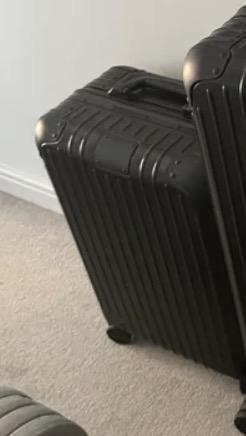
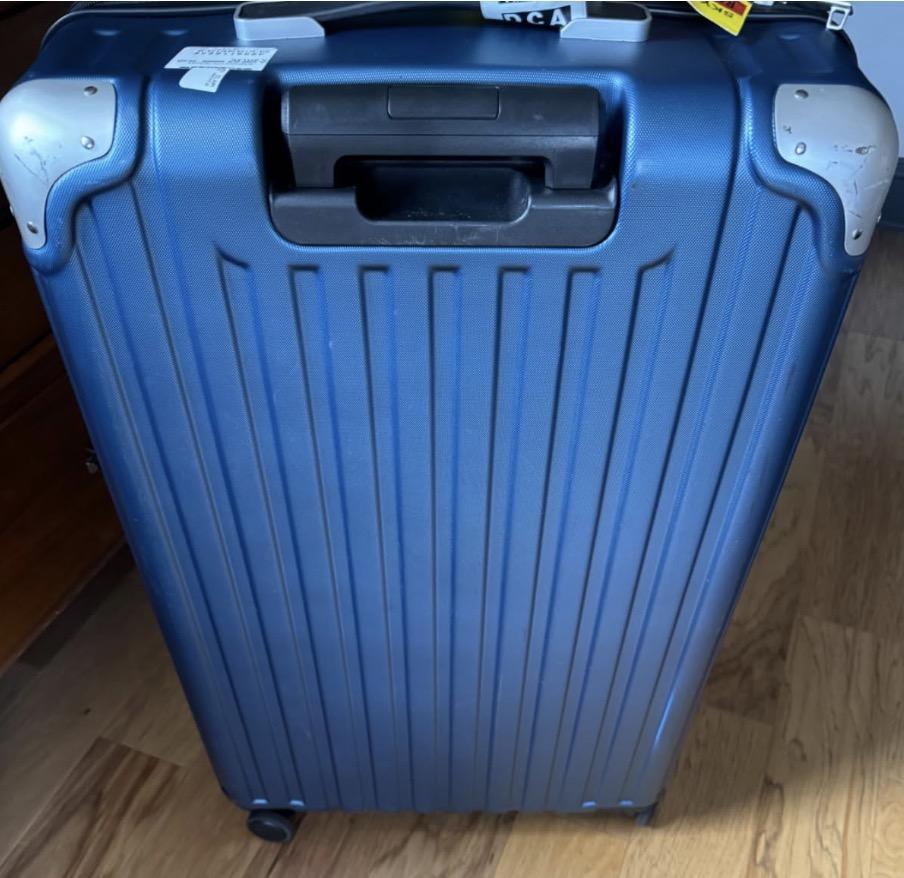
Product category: items_tea
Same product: no